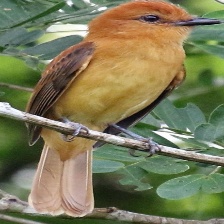
Species: CINNAMON ATTILA
Scientific name: ATTILA CINNAMOMEUS